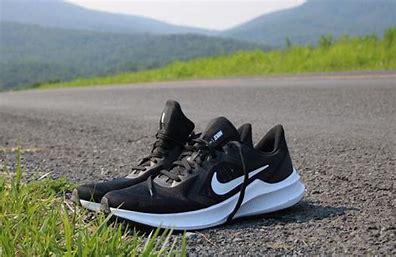
Brand: Nike
Model: Downshifter 10